Evita (1996 film)

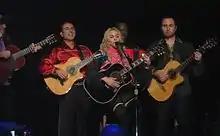
Madonna performing "You Must Love Me" on her Sticky & Sweet Tour (2008–09). The song was written by Andrew Lloyd Webber and Tim Rice specifically for the film.

In December 1994, Alan Parker signed on to write and direct the film after being approached by Stigwood and Vajna. Parker also produced the film, with his Dirty Hands Productions banner enlisted as a production company. While drafting his own script, Parker researched Eva's life, compiling newspaper articles, documentaries and English-language books. He refused to borrow elements from Stone's script or the stage play, instead opting to model his script after Rice and Lloyd Webber's concept album. Stone had a falling out with Parker over the content of the script, claiming that he had made significant contributions. A legal dispute and arbitration by the Writers Guild of America resulted in Parker and Stone sharing a screenwriting credit.